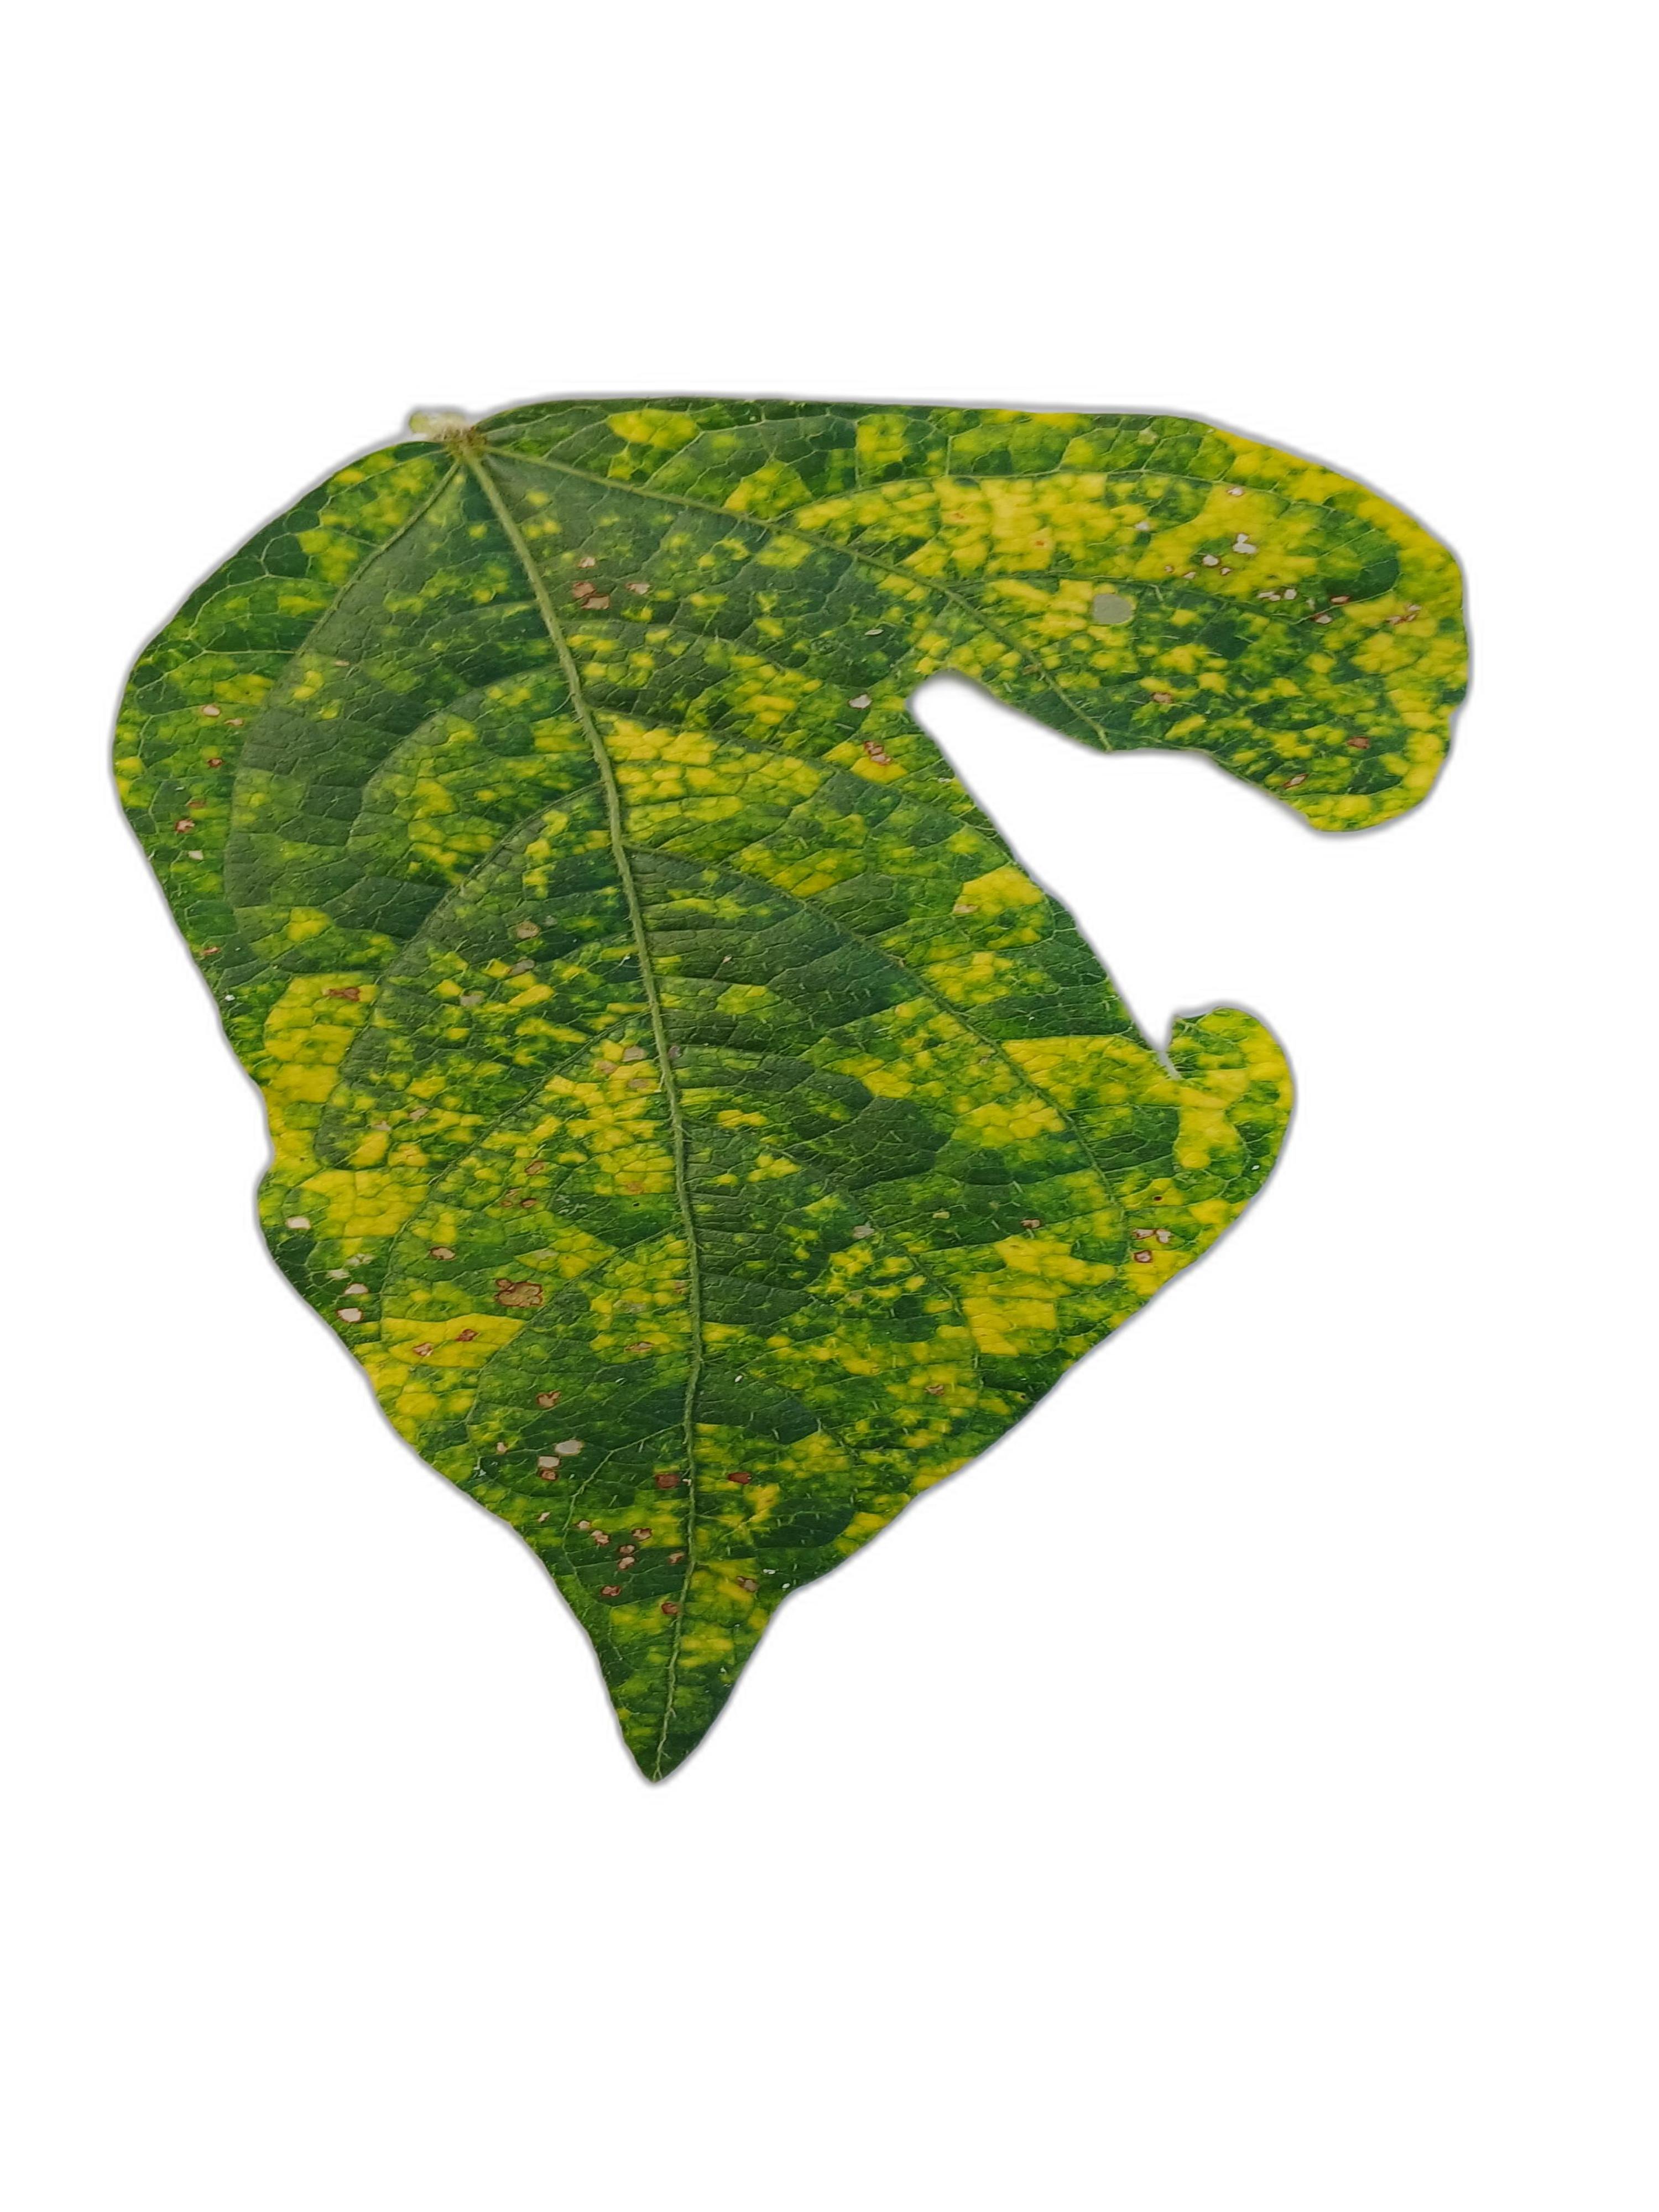
Label: Yellow Mosaic